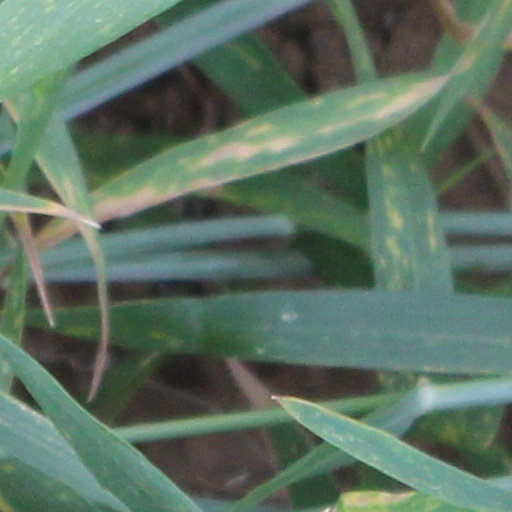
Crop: wheat